Paul Blart: Mall Cop

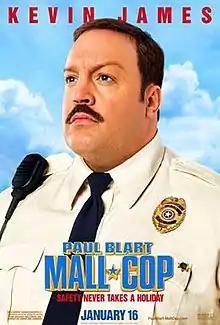
Theatrical release poster

Paul Blart: Mall Cop is a 2009 American action comedy film directed by Steve Carr, written by Kevin James and Nick Bakay, and produced by James, Adam Sandler, Jack Giarraputo, Todd Garner, and Barry Bernardi. It stars James as the titular character Paul Blart, with Jayma Mays, Keir O'Donnell, Bobby Cannavale, Stephen Rannazzisi and Shirley Knight in supporting roles. The film tells the story of Blart, a single dad and a bumbling mall security guard, who finds himself in the middle of a heist and the only one in position to rescue hostages. Filming began in February 2008 with a majority of the shooting taking place at the Burlington Mall in Burlington, Massachusetts; it was produced by Adam Sandler's Happy Madison Productions and in association with Relativity Media.